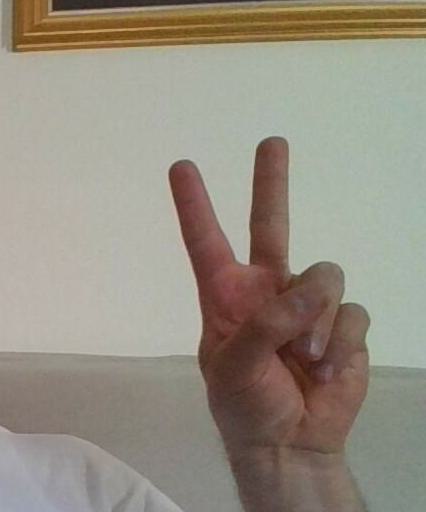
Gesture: peace